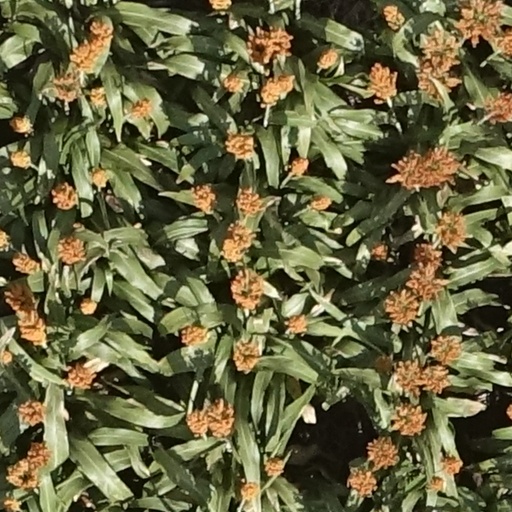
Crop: sorghum